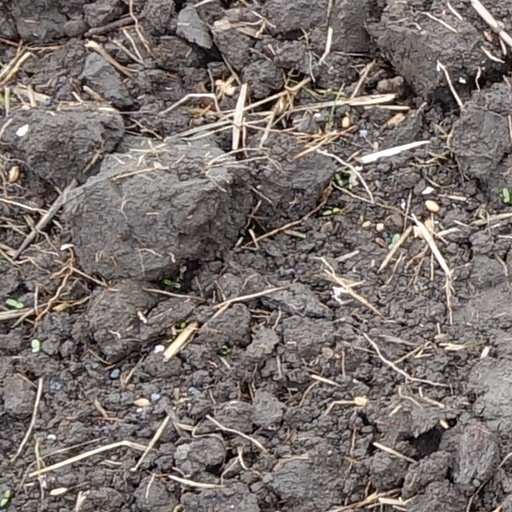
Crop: wheat